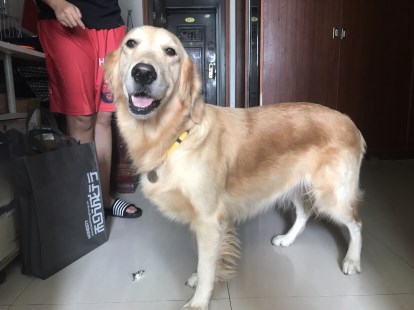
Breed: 5355-n000126-golden_retriever